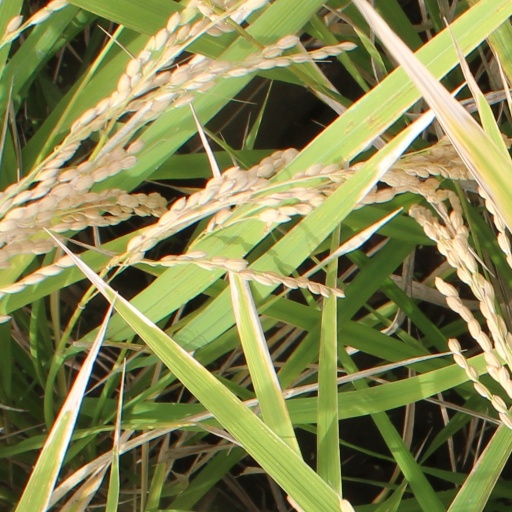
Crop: rice